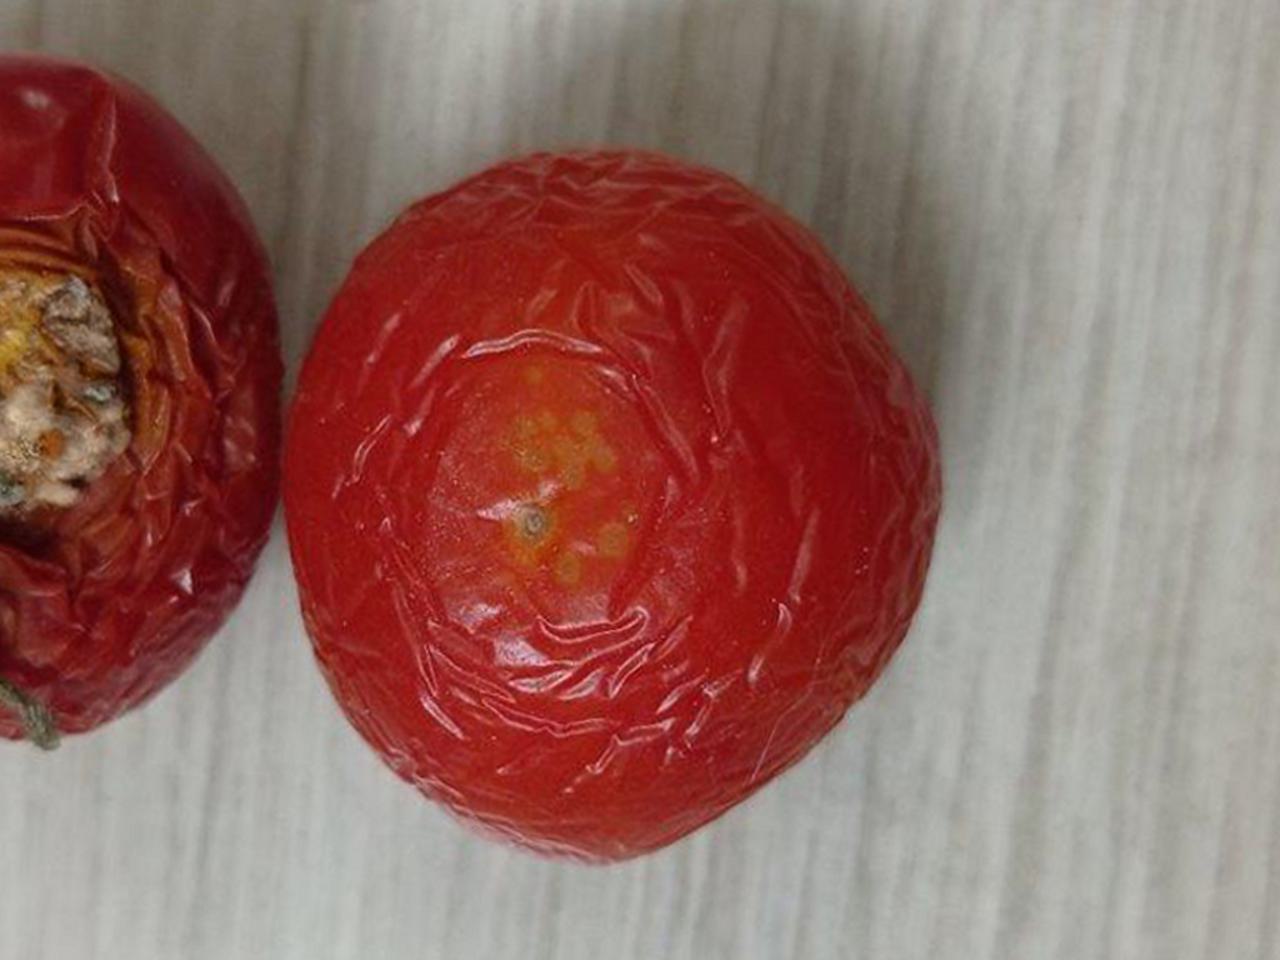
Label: Rotten